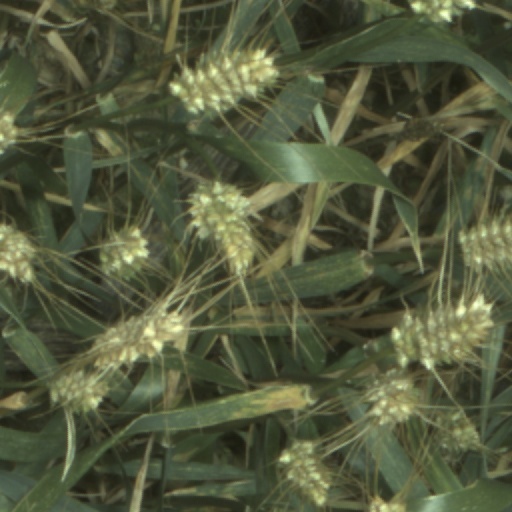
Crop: wheat